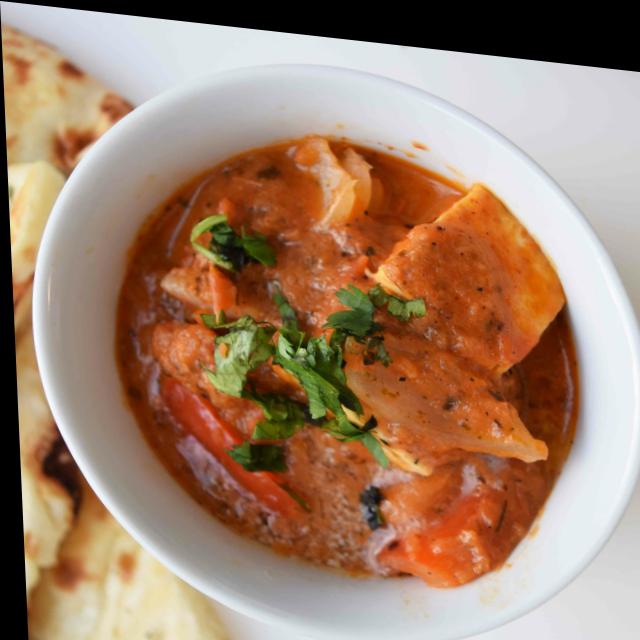
Dish: shahi_paneer